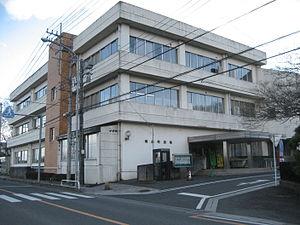
Hatoyama est un bourg du district de Hiki situé dans la préfecture de Saitama, au Japon.